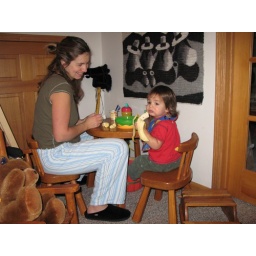
First time eating a full meal at a right sized table... first time eating a banana in the peel...